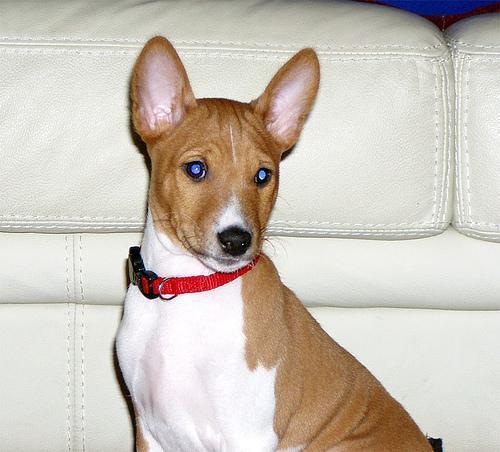
basenji